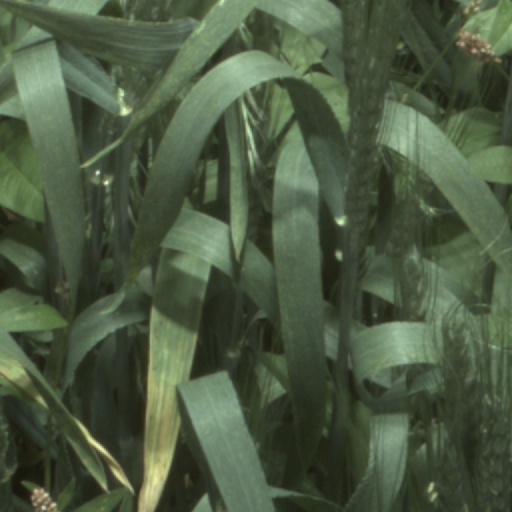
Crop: wheat